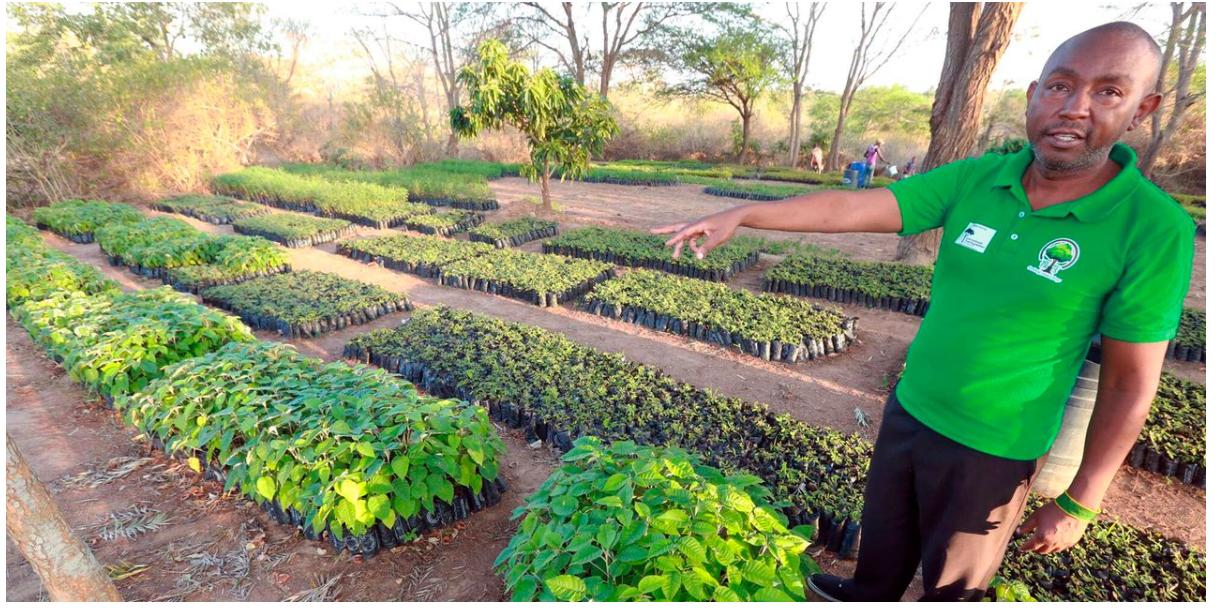
Mwanaume mwenye juhudi ameonekana akiwa anapanda miche ya misitu kwa mpangilio mzuri, akichangia upandaji wa miti unaosaidia kurejesha uoto wa asili, kuhifadhi ardhi dhidi ya mmomonyoko na kuongeza hewa safi katika mazingira ya misitu.